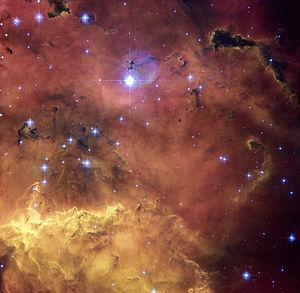
NGC 2467 est un jeune amas ouvert associé à une nébuleuse en émission situé dans la constellation de la Poupe. NGC 2467 a été découvert par l'astronome germano-britannique William Herschel en 1784.